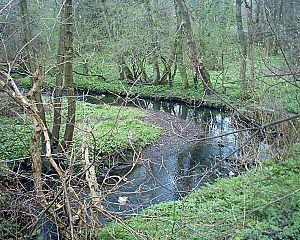
Meersbrook est une banlieue de la ville de Sheffield, Angleterre située au sud de Heeley. Le nom vient du cours d'eau, le Meers Brook, un affluent de la River Sheaf qui signifie « le ruisseau de frontière » et dans les temps anciens, avec le Limb Brook, formait la frontière entre les royaumes anglo-saxons de Northumbrie et de Mercie. Il est resté comme frontière entre le Yorkshire et le Derbyshire au XXᵉ siècle. Meersbrook lui-même était formé de plusieurs petites communautés qui ont donné à beaucoup de rues leurs noms ; Rush Dale, Carfield & Cliffe Field et en 1857 étaient aussi connus que Mears Brook. Meersbrook est une zone du canton électoral de Gleadless Valley à Sheffield.